Escort Group B7

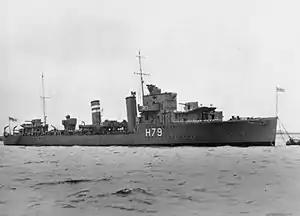
B-7 Group Leader HMS "Firedrake"

Led by , under the leadership of Commander William Banks, B7 comprised six s; from the disbanded American group A-5 and , , , and